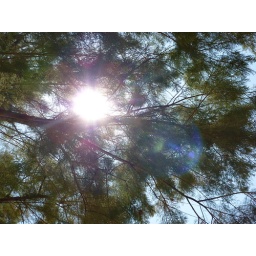
Sun playing in the pine tree